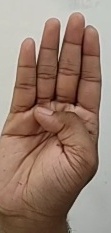
ASL sign: B